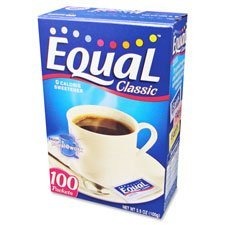
Item Name: Zero Calorie Sweetener, 0.035 oz Packets, 500/Box
Bullet Point: Merisant Co Equal Sugar Substitute, 1.0 g Packets, 500/BX
Product Description: Equal sugar substitute offers the sweet taste of sugar without the calories of sugar or the bitter taste of saccharin. Ideal for coffee, iced tea and other drinks. Each zero-calorie packet quickly dissolves in hot or cold drinks, and sweetens like two teaspoons of sugar.
Value: 500.0
Unit: Count

Price: 21.915